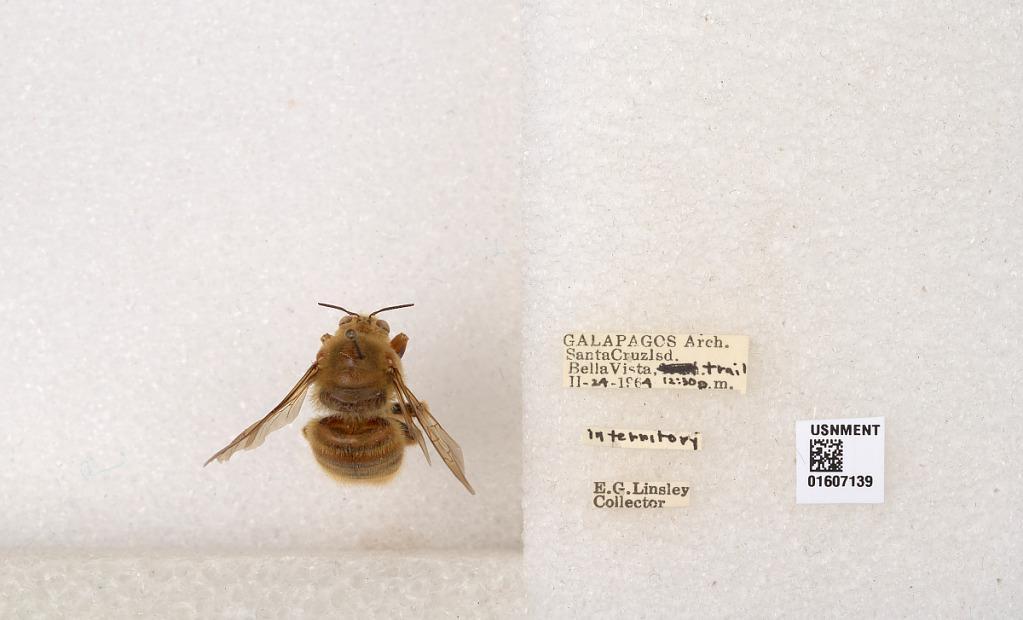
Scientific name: Xylocopa (Neoxylocopa) darwini Cockerell
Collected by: E. Linsley
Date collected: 1964-2-24
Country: Ecuador
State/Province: Galapagos
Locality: Santa Cruz Isd. Bella Vista, trail
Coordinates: -0.706632, -90.3238